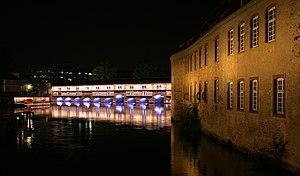
Le barrage Vauban, aussi appelé « Grande Écluse de fortification », est un pont-écluse classé monument historique situé à Strasbourg.